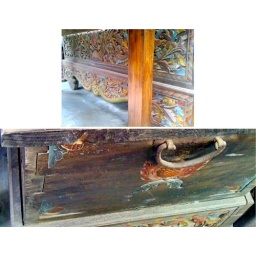
Item-211Carved wooden box in antique TeakUSD1,350Size: height 94cm width 2.0m depth 78cm